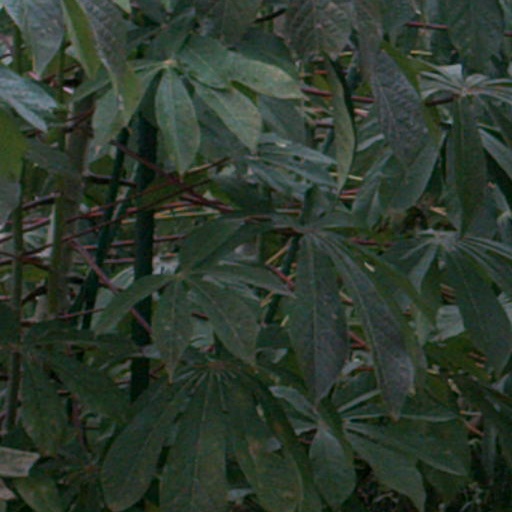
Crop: cassava